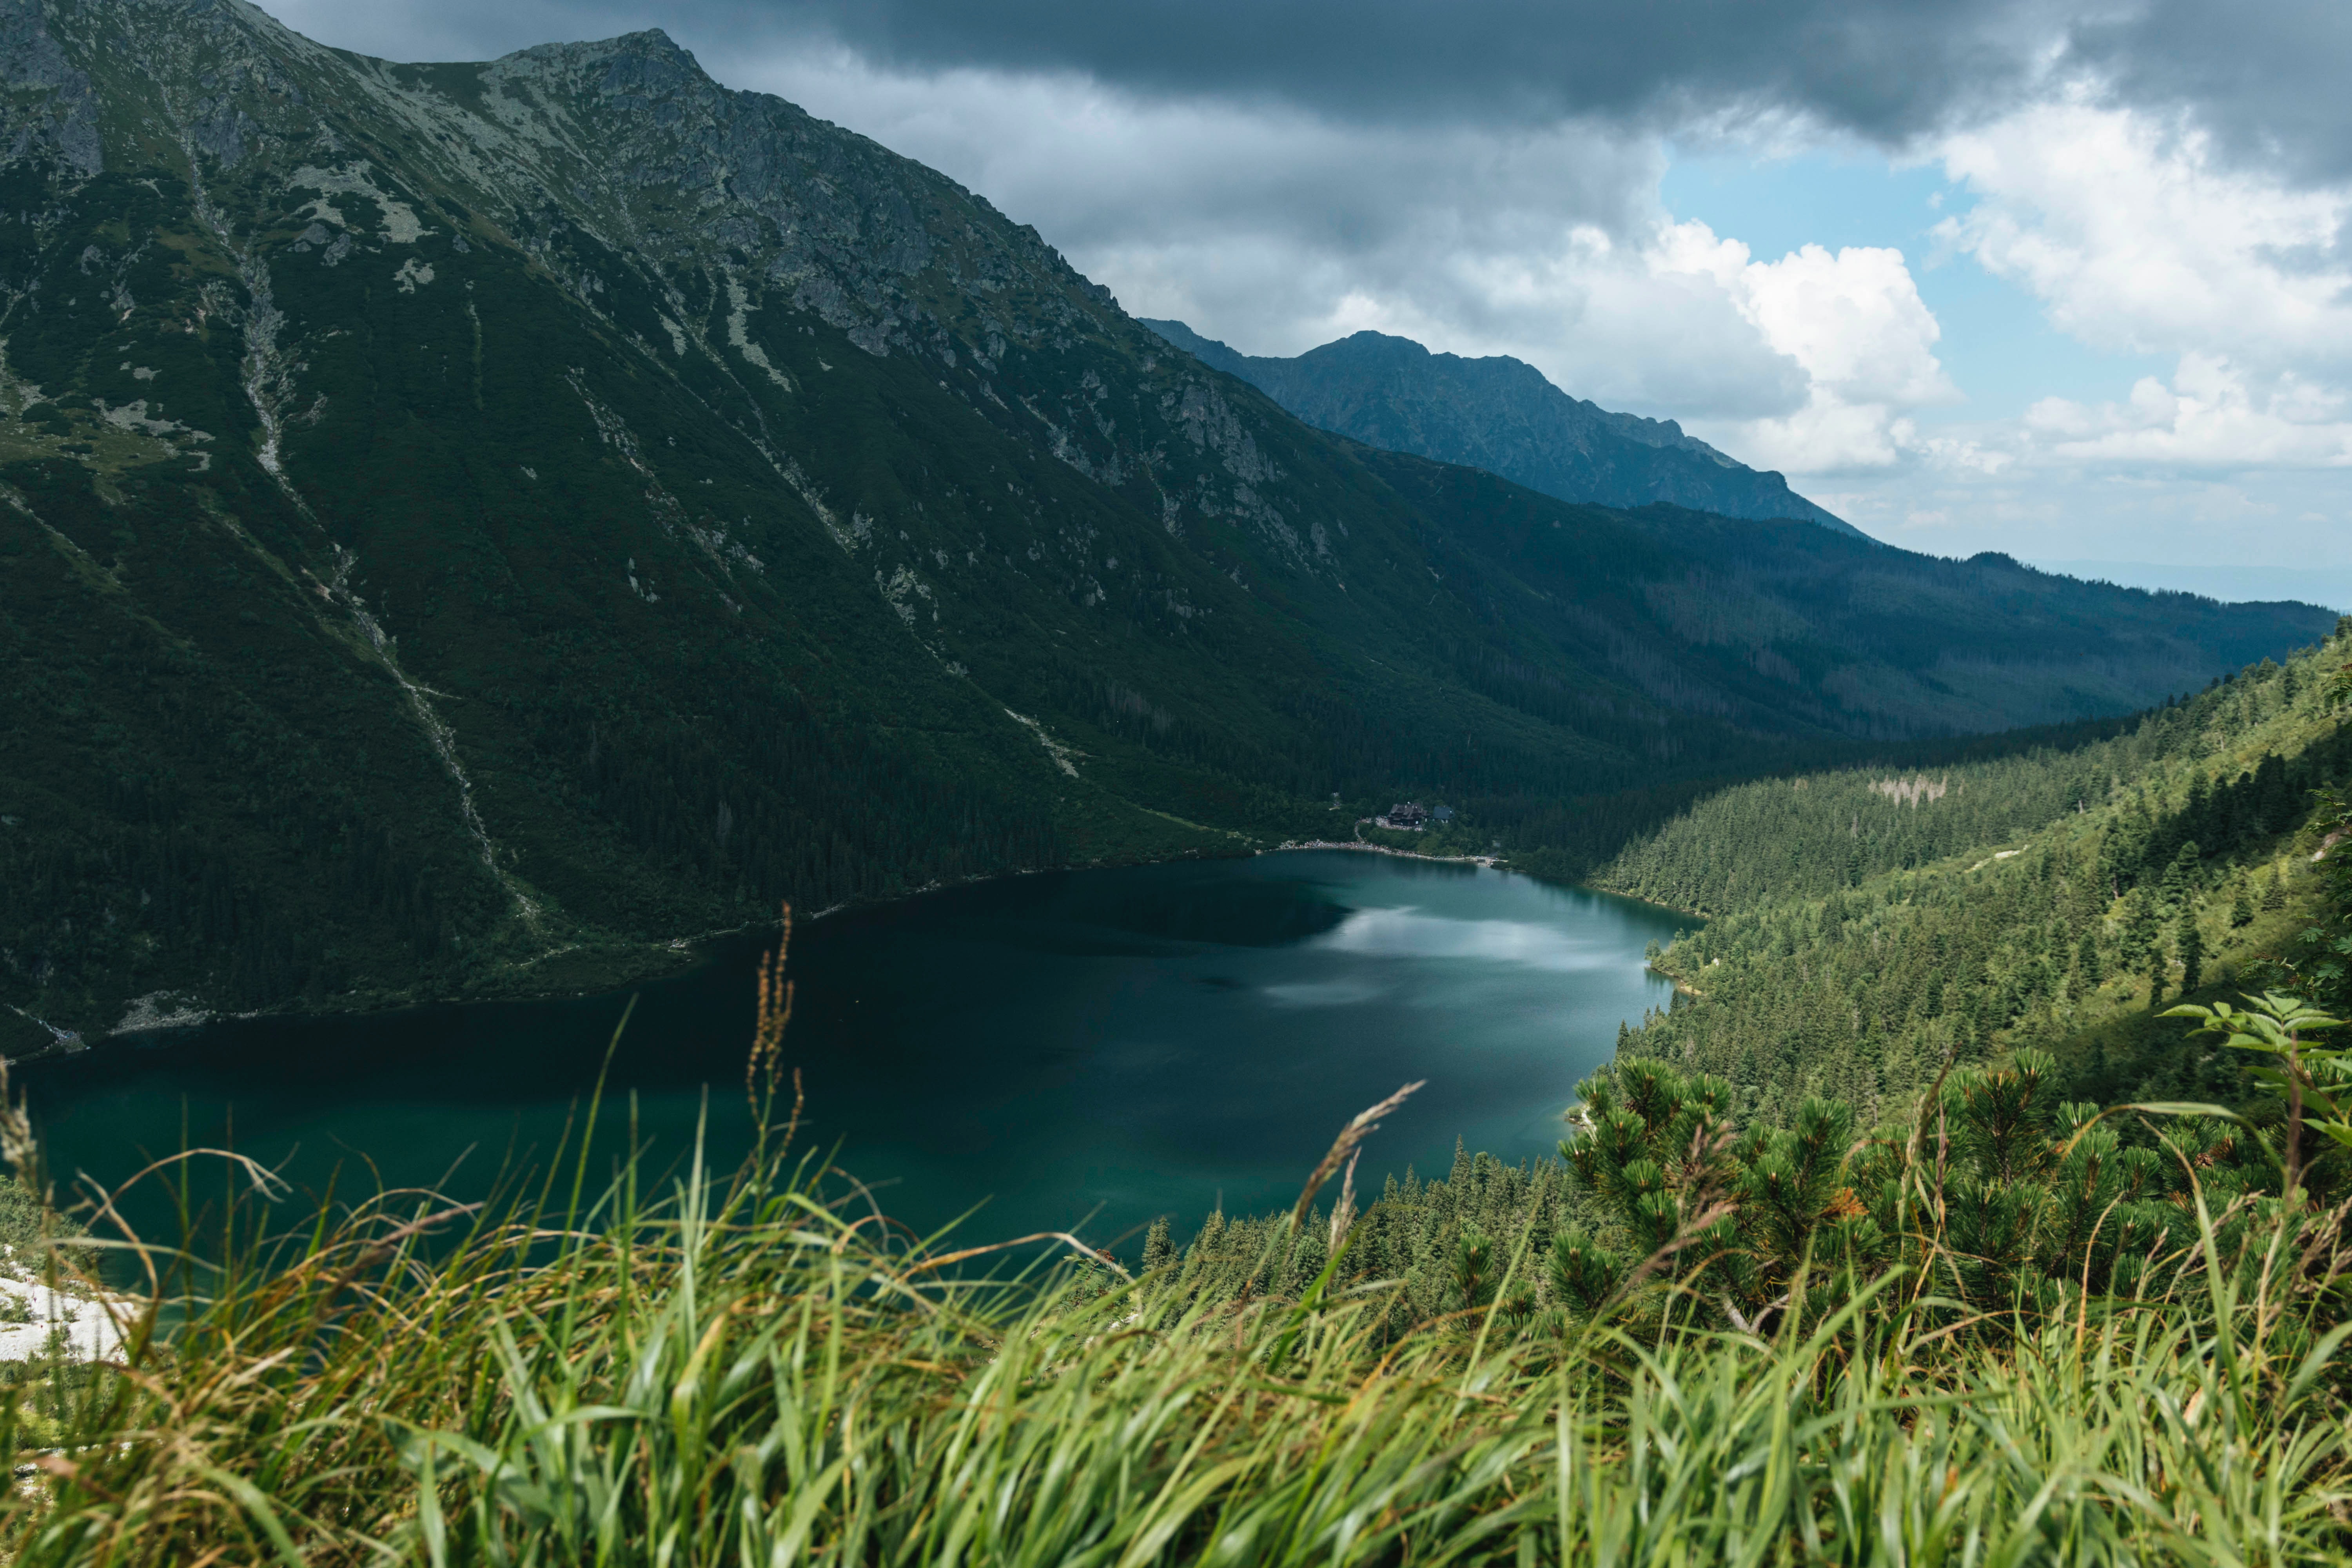
highland, mountainous landforms, body of water, natural landscape, mountain, nature, tarn, water resources, lake, water, mountain range, wilderness, nature reserve, valley, hill station, reservoir, glacial lake, mount scenery, fjord, lake district, hill, fell, crater lake, sky, sound, alps, landscape, loch, bank, national park, watercourse, Drainage basin, ridge, river